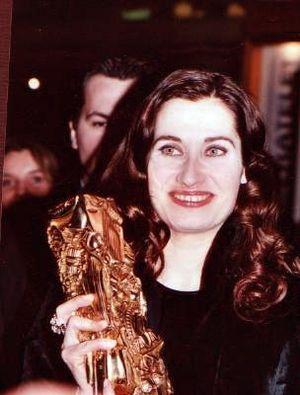
Emmanuelle Devos à la cérémonie des Césars.
La 27ᵉ cérémonie des César du cinéma - dite aussi Nuit des César - récompensant les films sortis en 2001, s'est déroulée le 2 mars 2002 au théâtre du Châtelet.